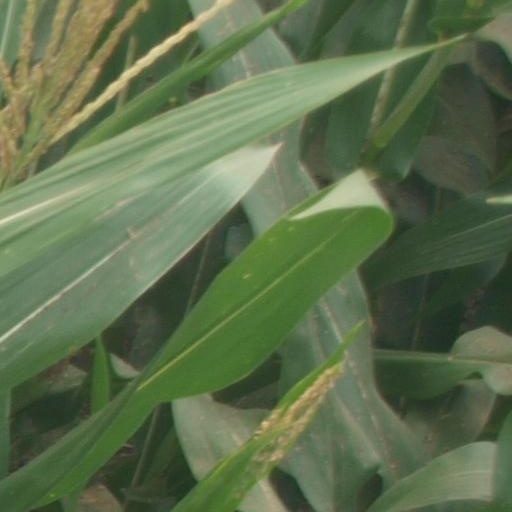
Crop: maize; corn